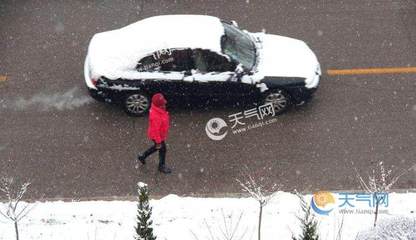
Weather: snow or frosty